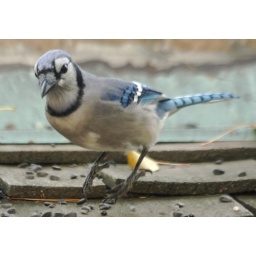
Another where the bird isn't actually standing on something - or in flight.